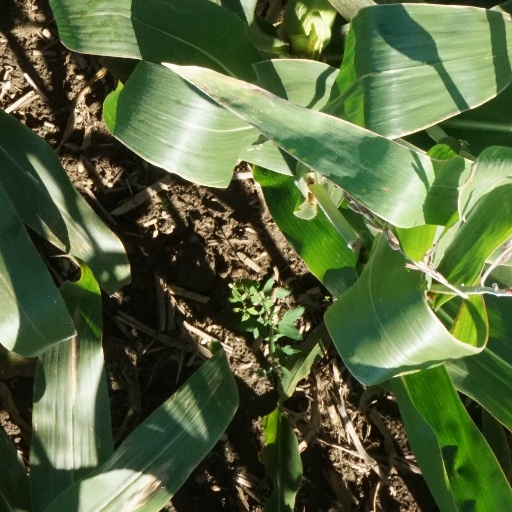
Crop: maize; corn